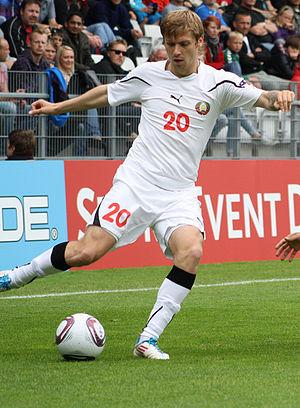
Oleg Vladimirovitch Veretilo ou Aleh Ouladzimiravitch Veratsila est un footballeur international biélorusse né le 10 juillet 1988 à Novoselki. Il évolue au poste de défenseur au Dinamo Brest.